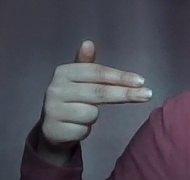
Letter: ghain